Philips

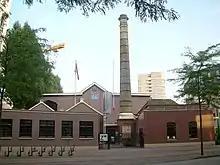
The first Philips factory in Eindhoven, now a public museum, July 2008

In 1895, after a difficult first few years and near-bankruptcy, the Philipses brought in Anton, Gerard's younger brother by sixteen years. Though he had earned a degree in engineering, Anton started work as a sales representative; soon, however, he began to contribute many important business ideas. With Anton's arrival, the family business began to expand rapidly, resulting in the founding of Philips Metaalgloeilampfabriek N.V. (Philips Metal Filament Lamp Factory Ltd.) in Eindhoven in 1908, followed in 1912 by the foundation of Philips Gloeilampenfabrieken N.V. (Philips Lightbulb Factories Ltd.). After Gerard and Anton Philips changed their family business by founding the Philips corporation, they laid the foundations for the later multinational company.